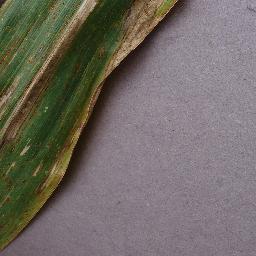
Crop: corn
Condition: (maize)_northern_blight